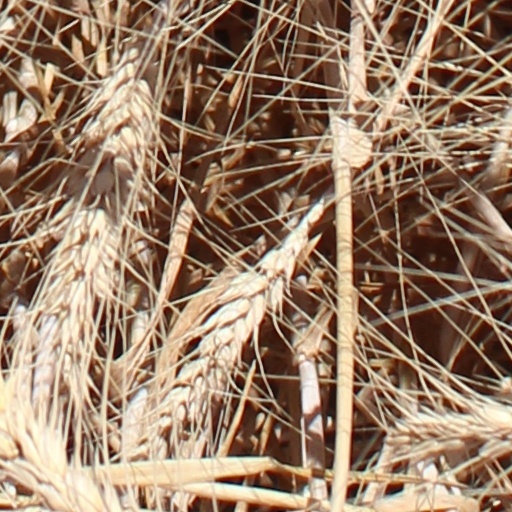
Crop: wheat